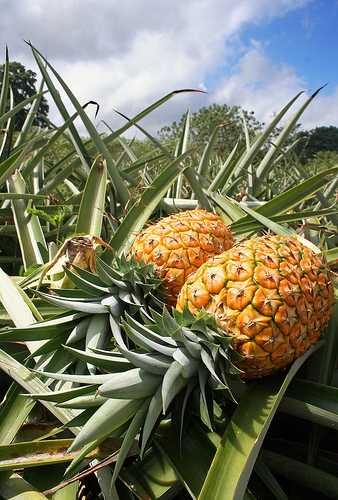
Label: Pineapple